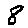
Label: 8